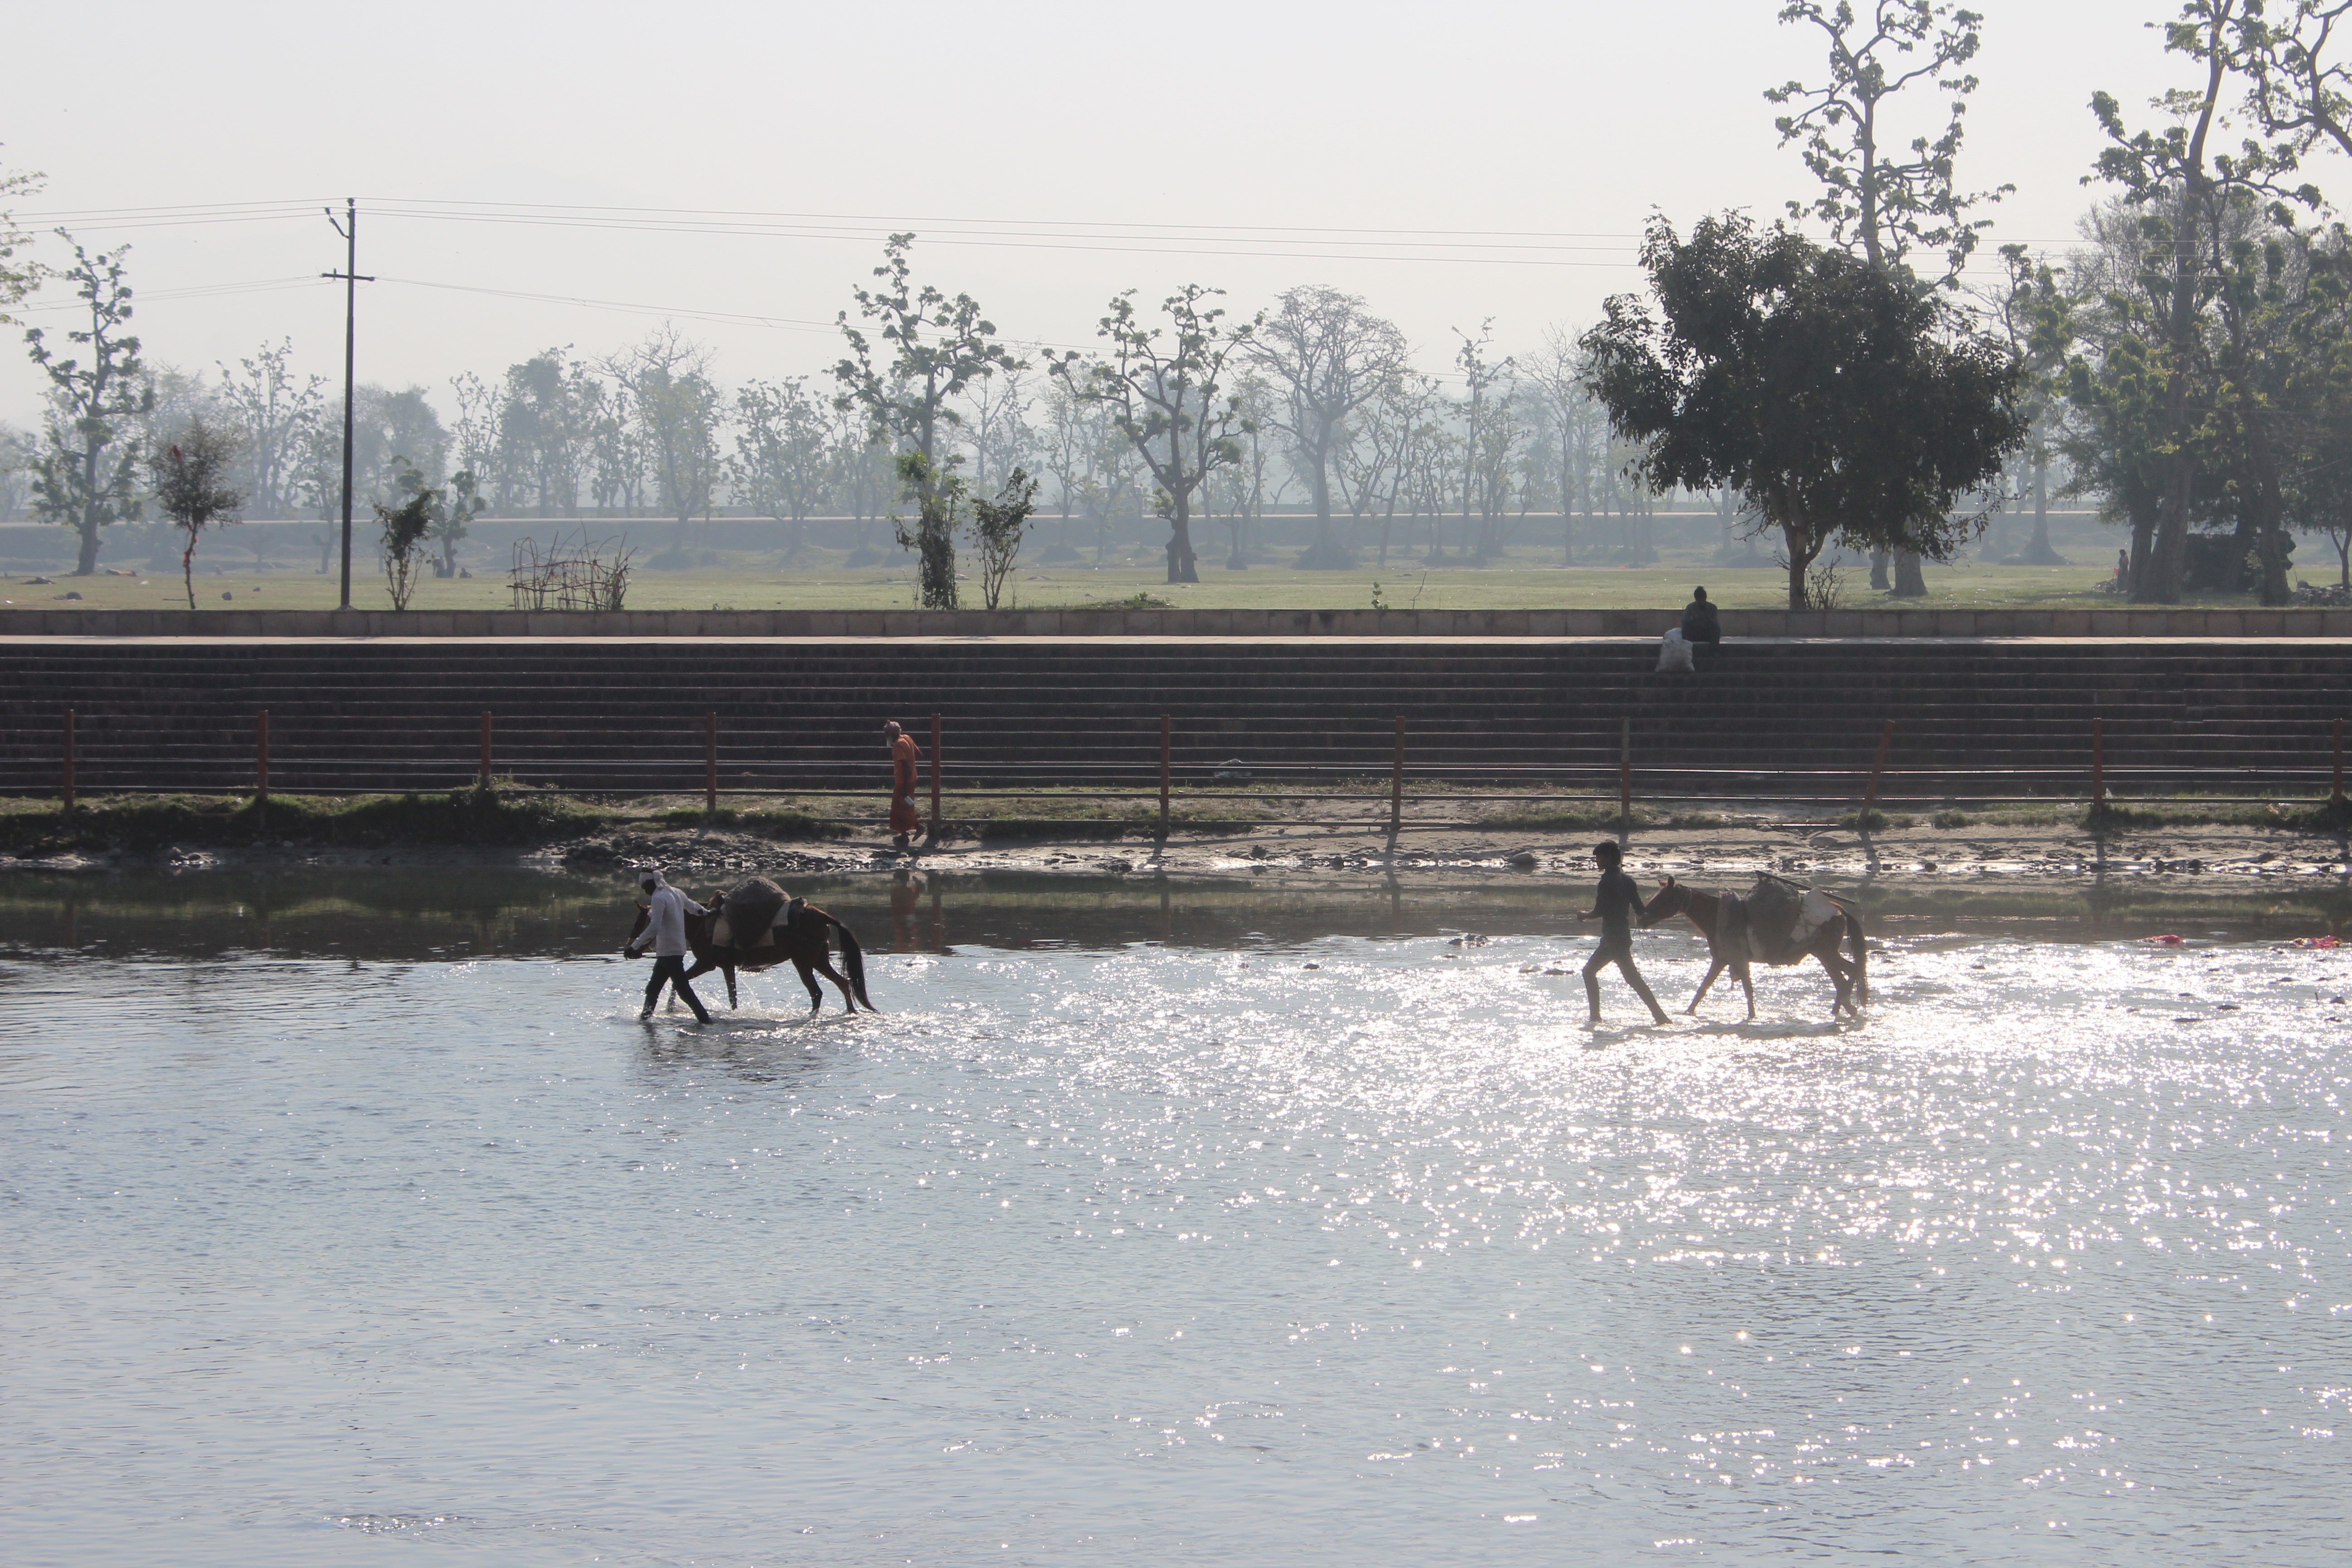
man, water, nature, snow, winter, lake, river, weather, donkey, water bird, ganga, sun light, uttarakhand